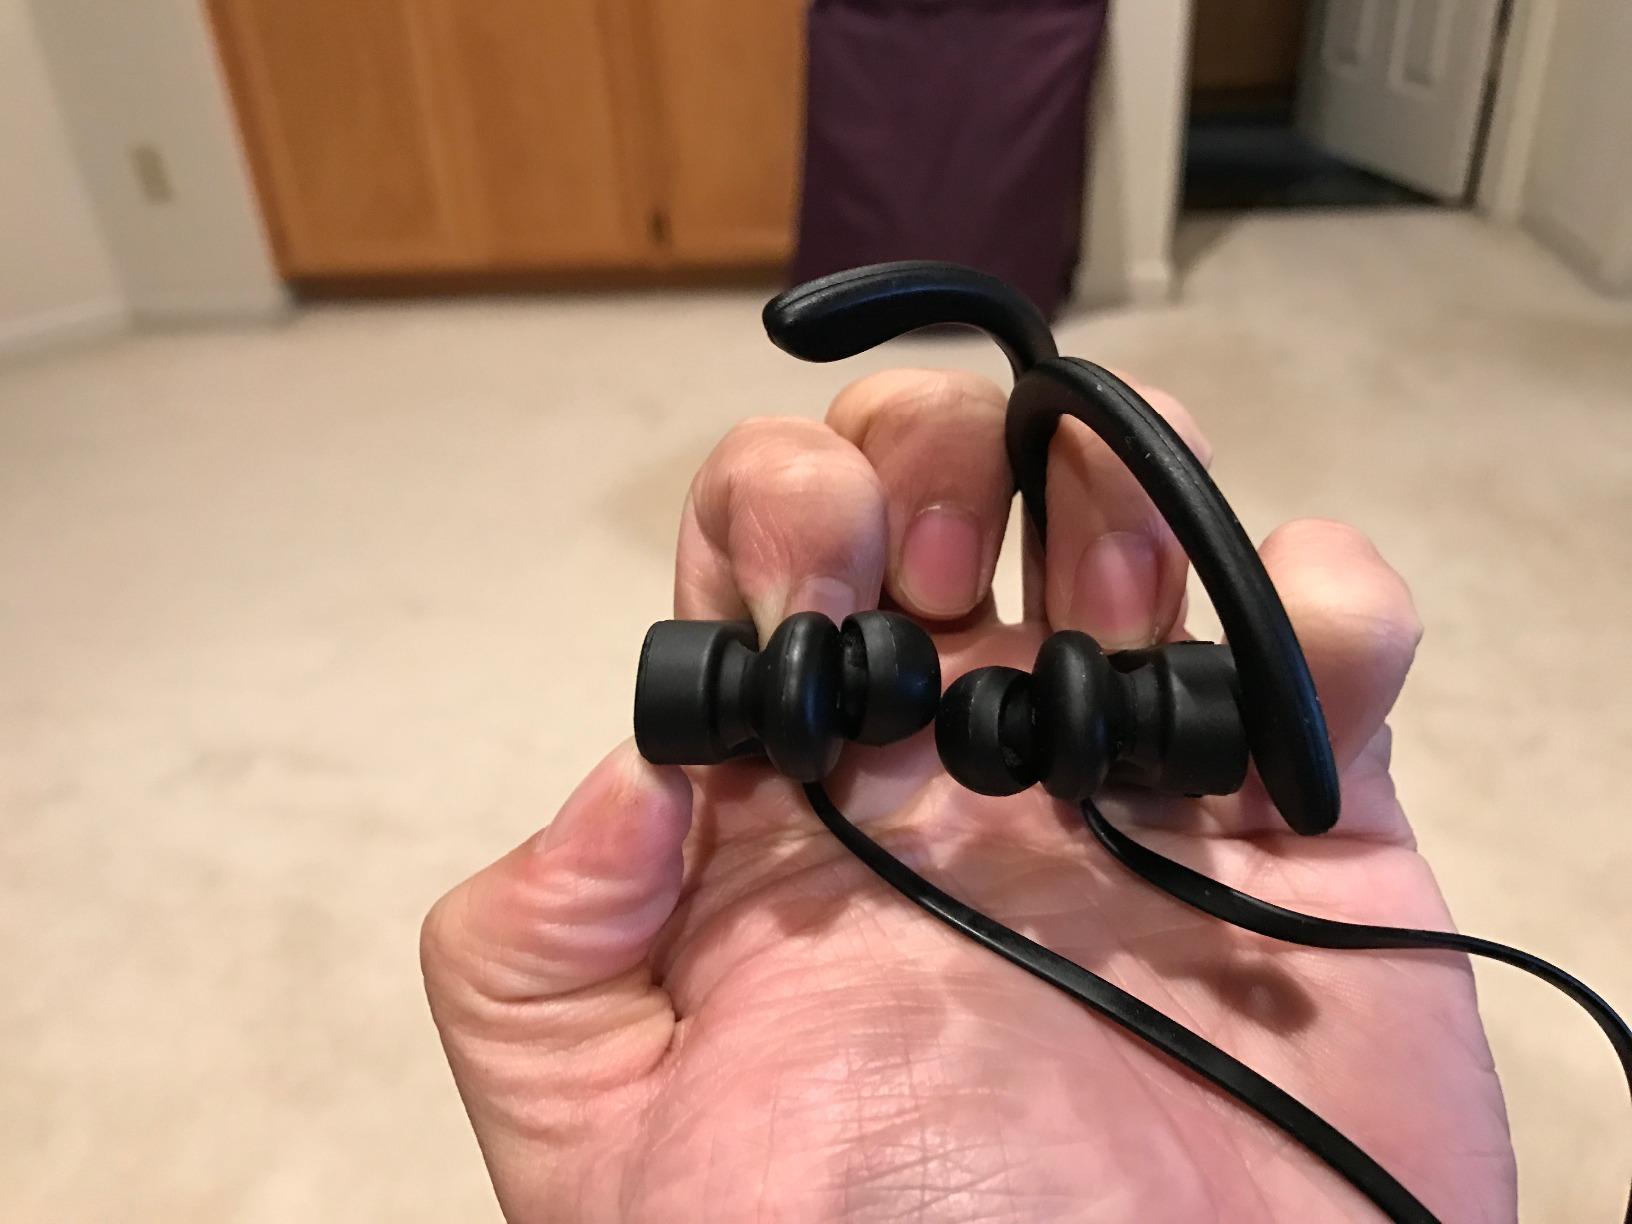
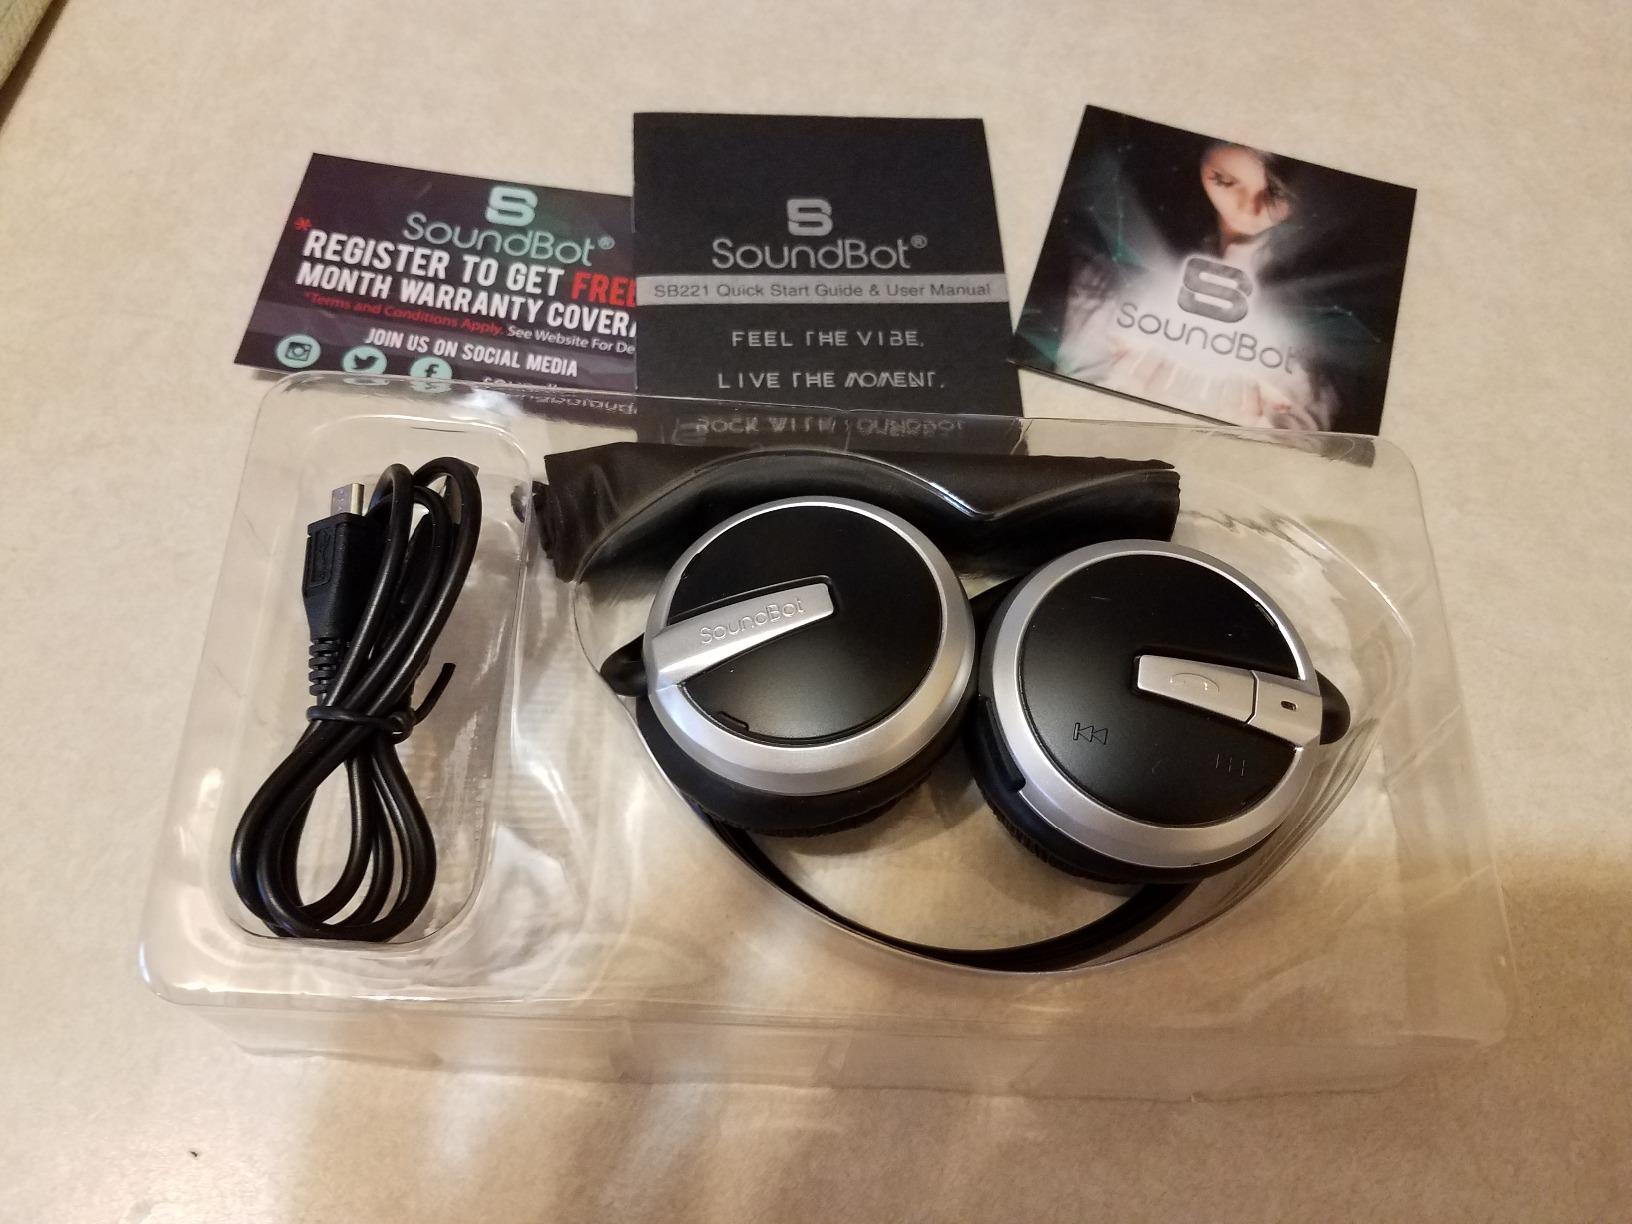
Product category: headphones
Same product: no